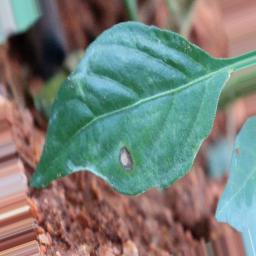
Label: cercospora